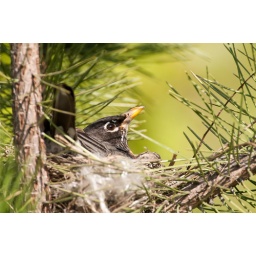
Robin sitting on her nest in a pine tree.